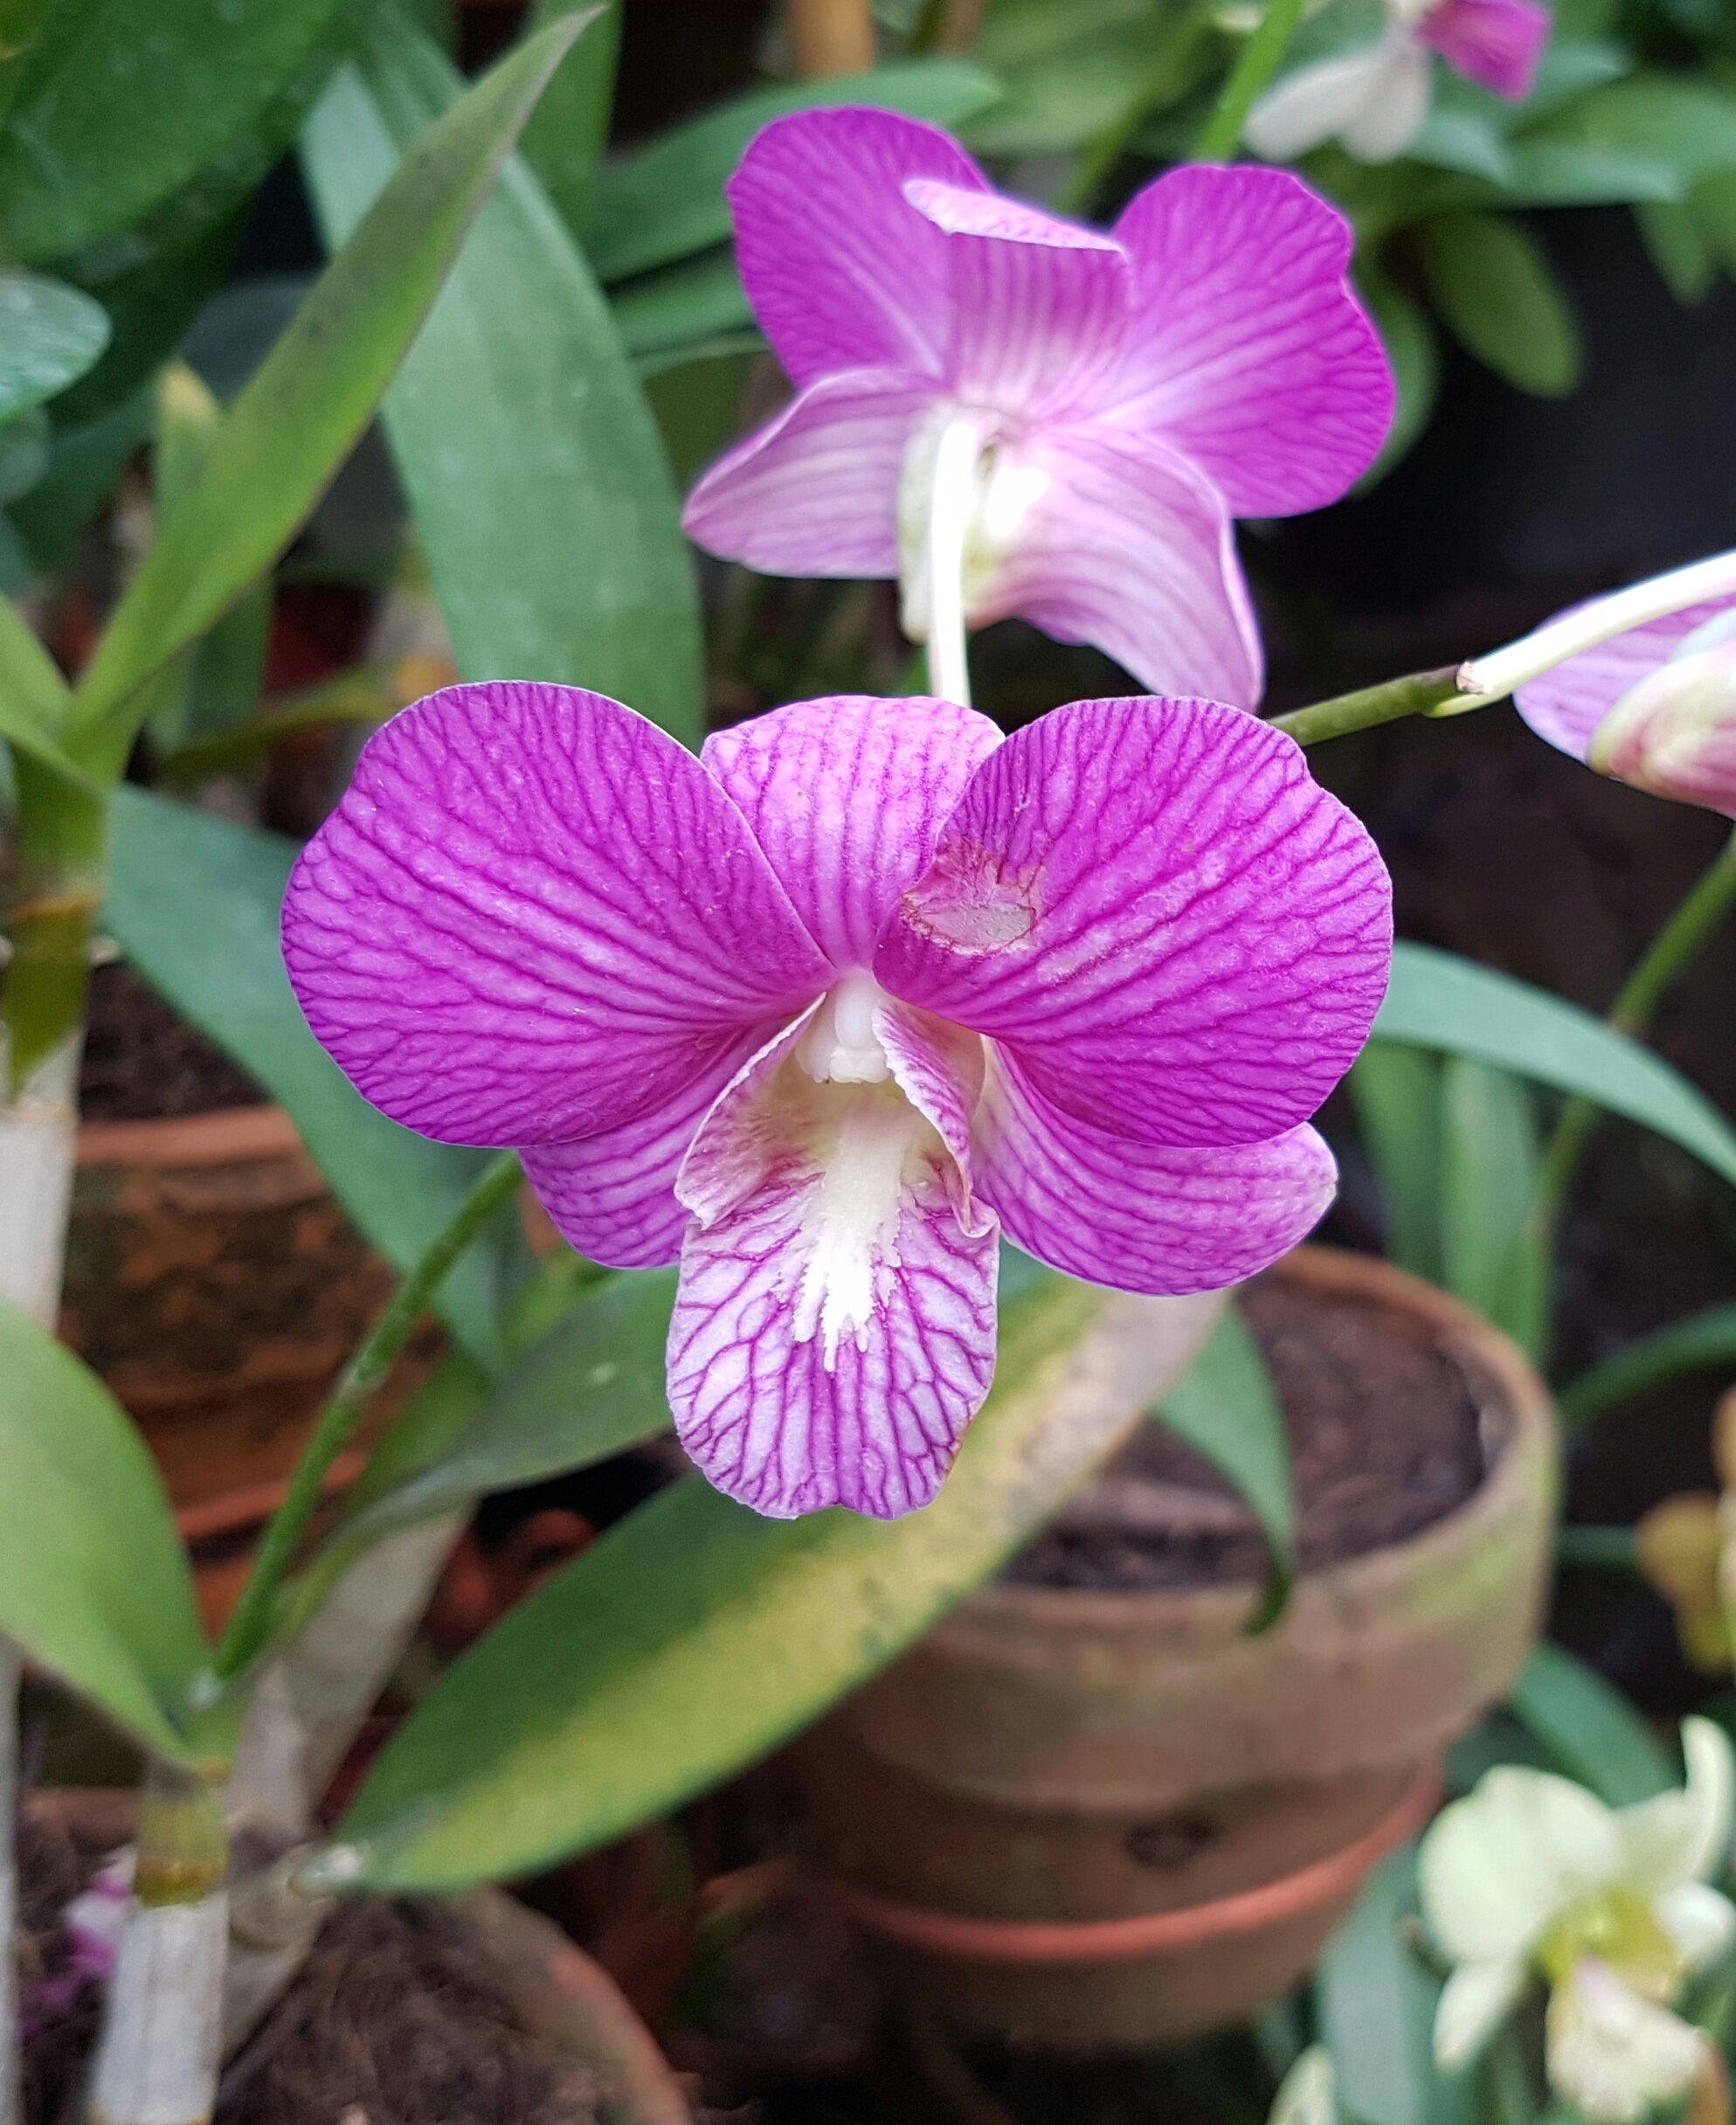
blossom, plant, leaf, flower, petal, tropical, natural, botany, garden, flora, botanical, orchid, gardening, decorative, exotic, flowering plant, cattleya, dendrobium, land plant, moth orchid, violet family, christmas orchid